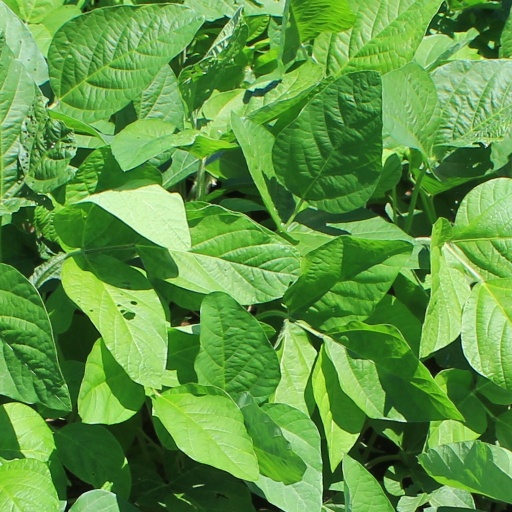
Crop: soybean